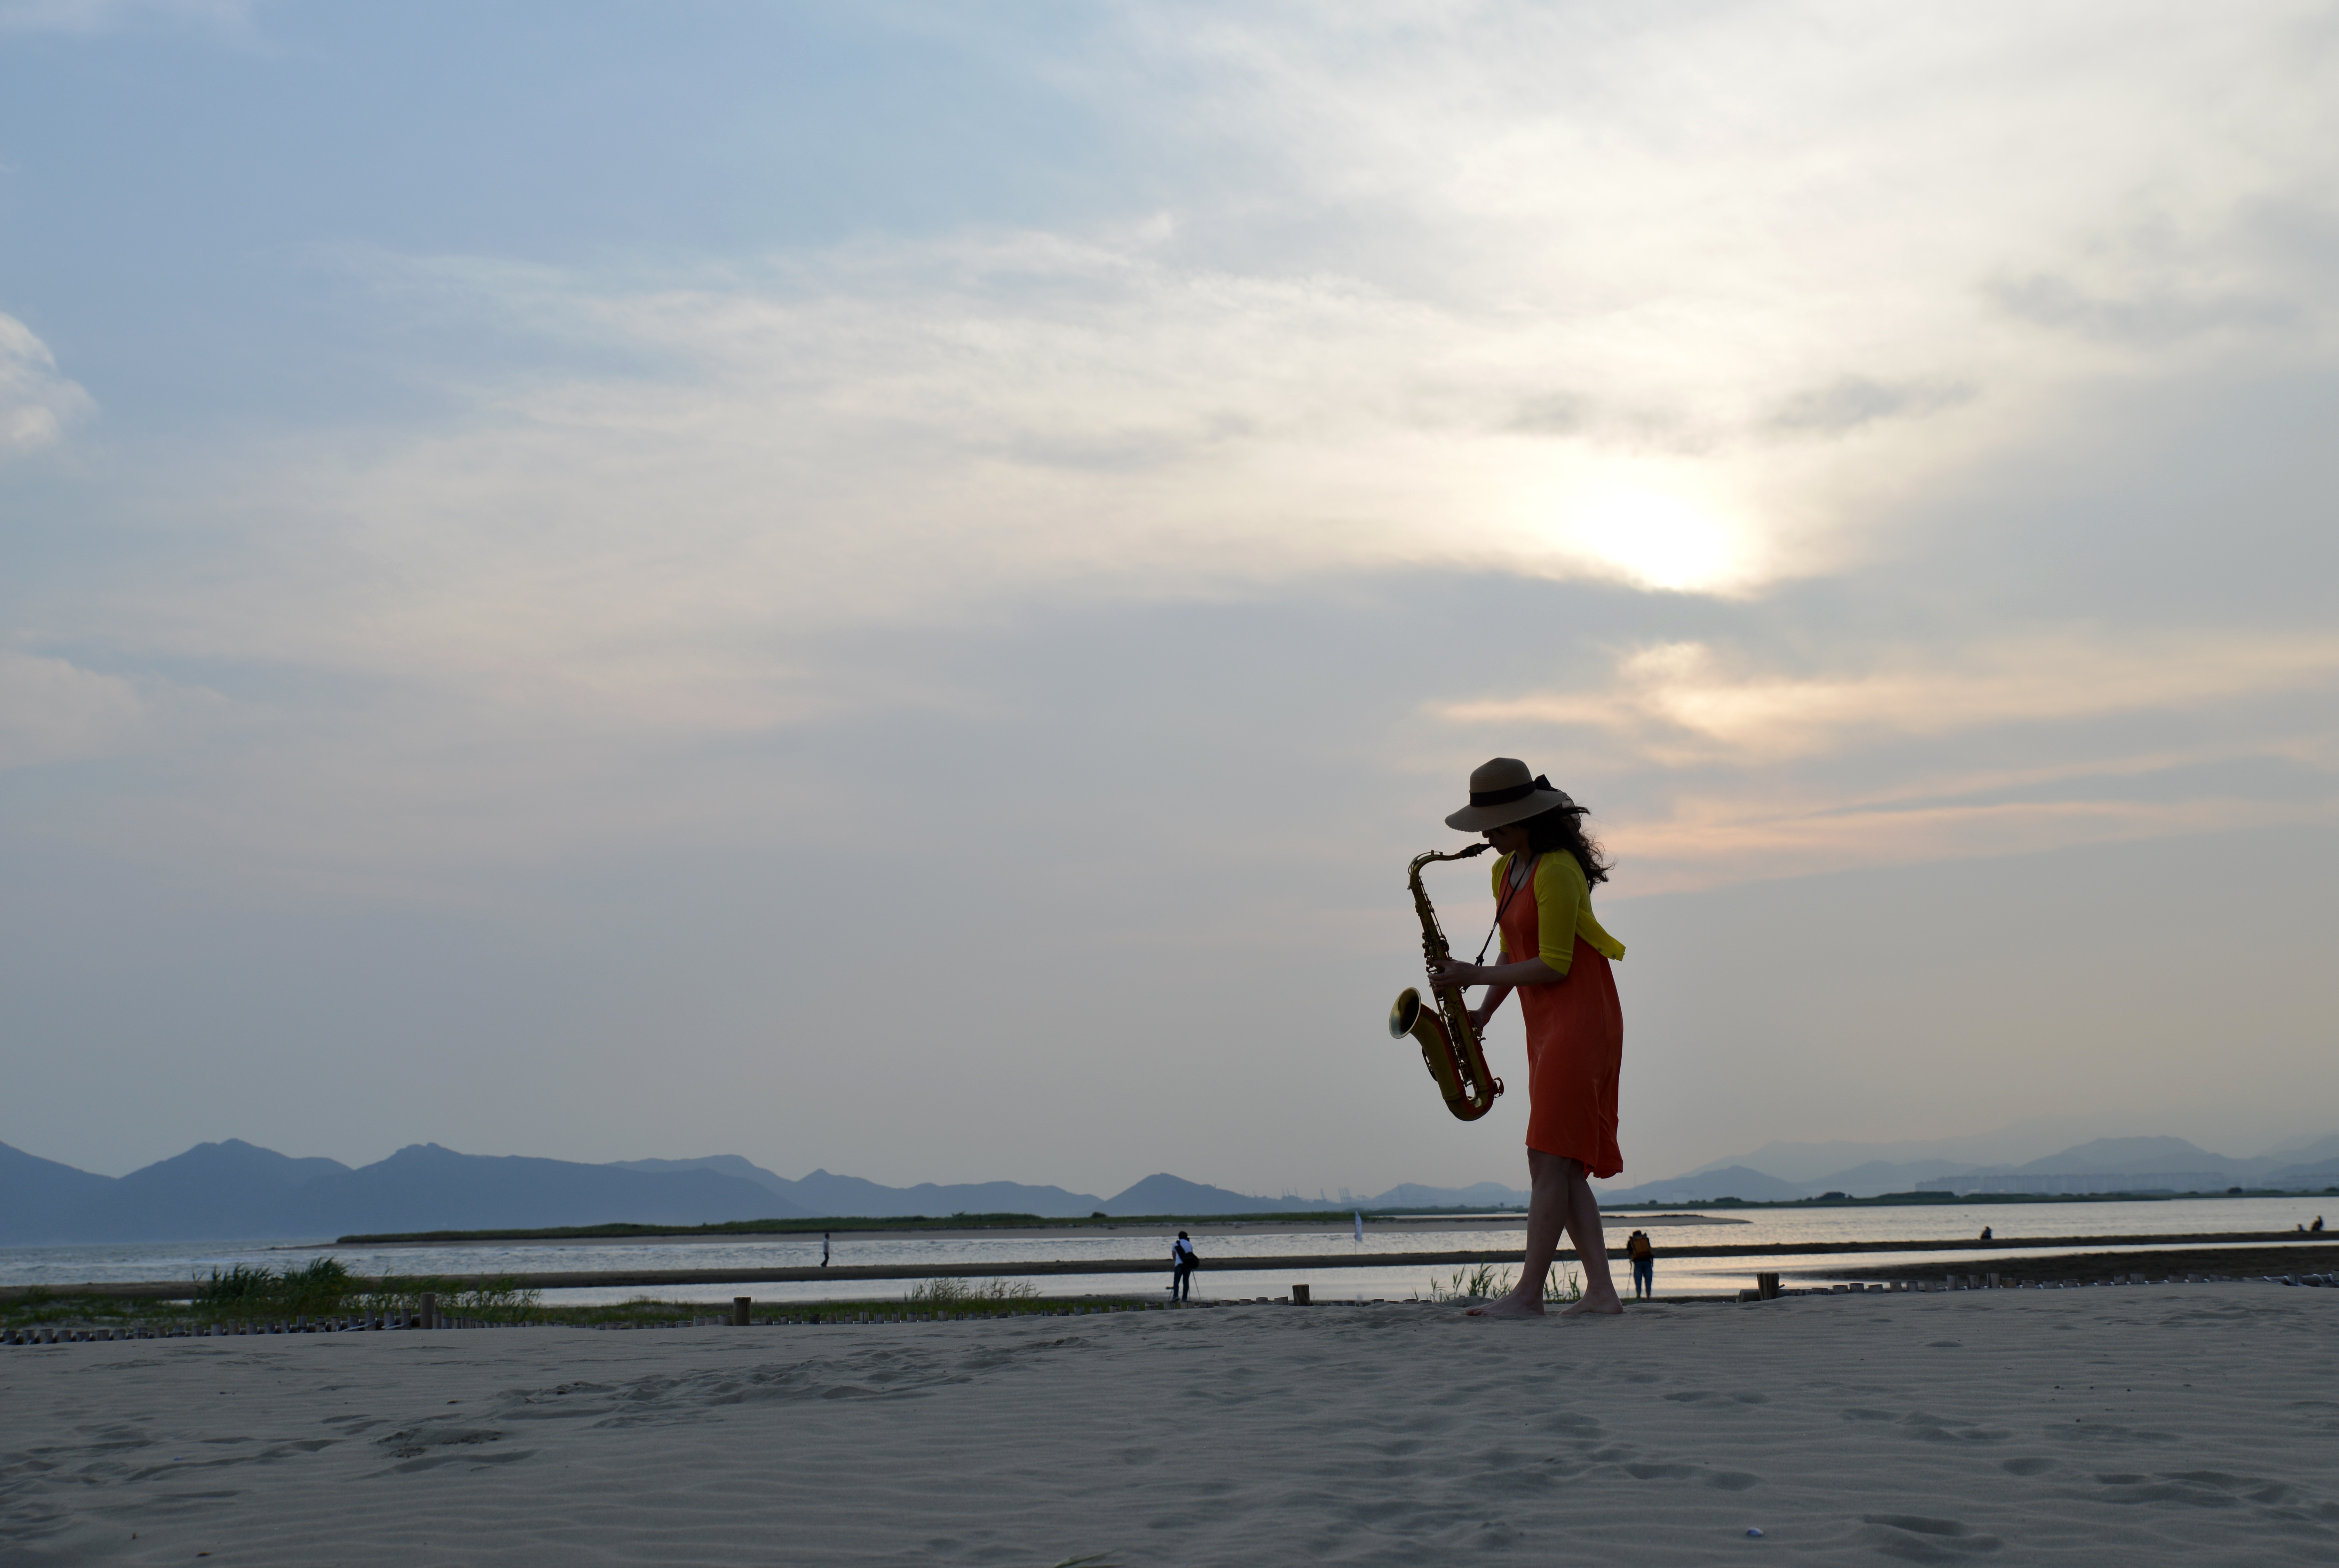
beach, sea, coast, sand, ocean, horizon, cloud, sky, woman, sunset, shore, lake, wind, paddle, bay, extreme sport, body of water, atmosphere of earth